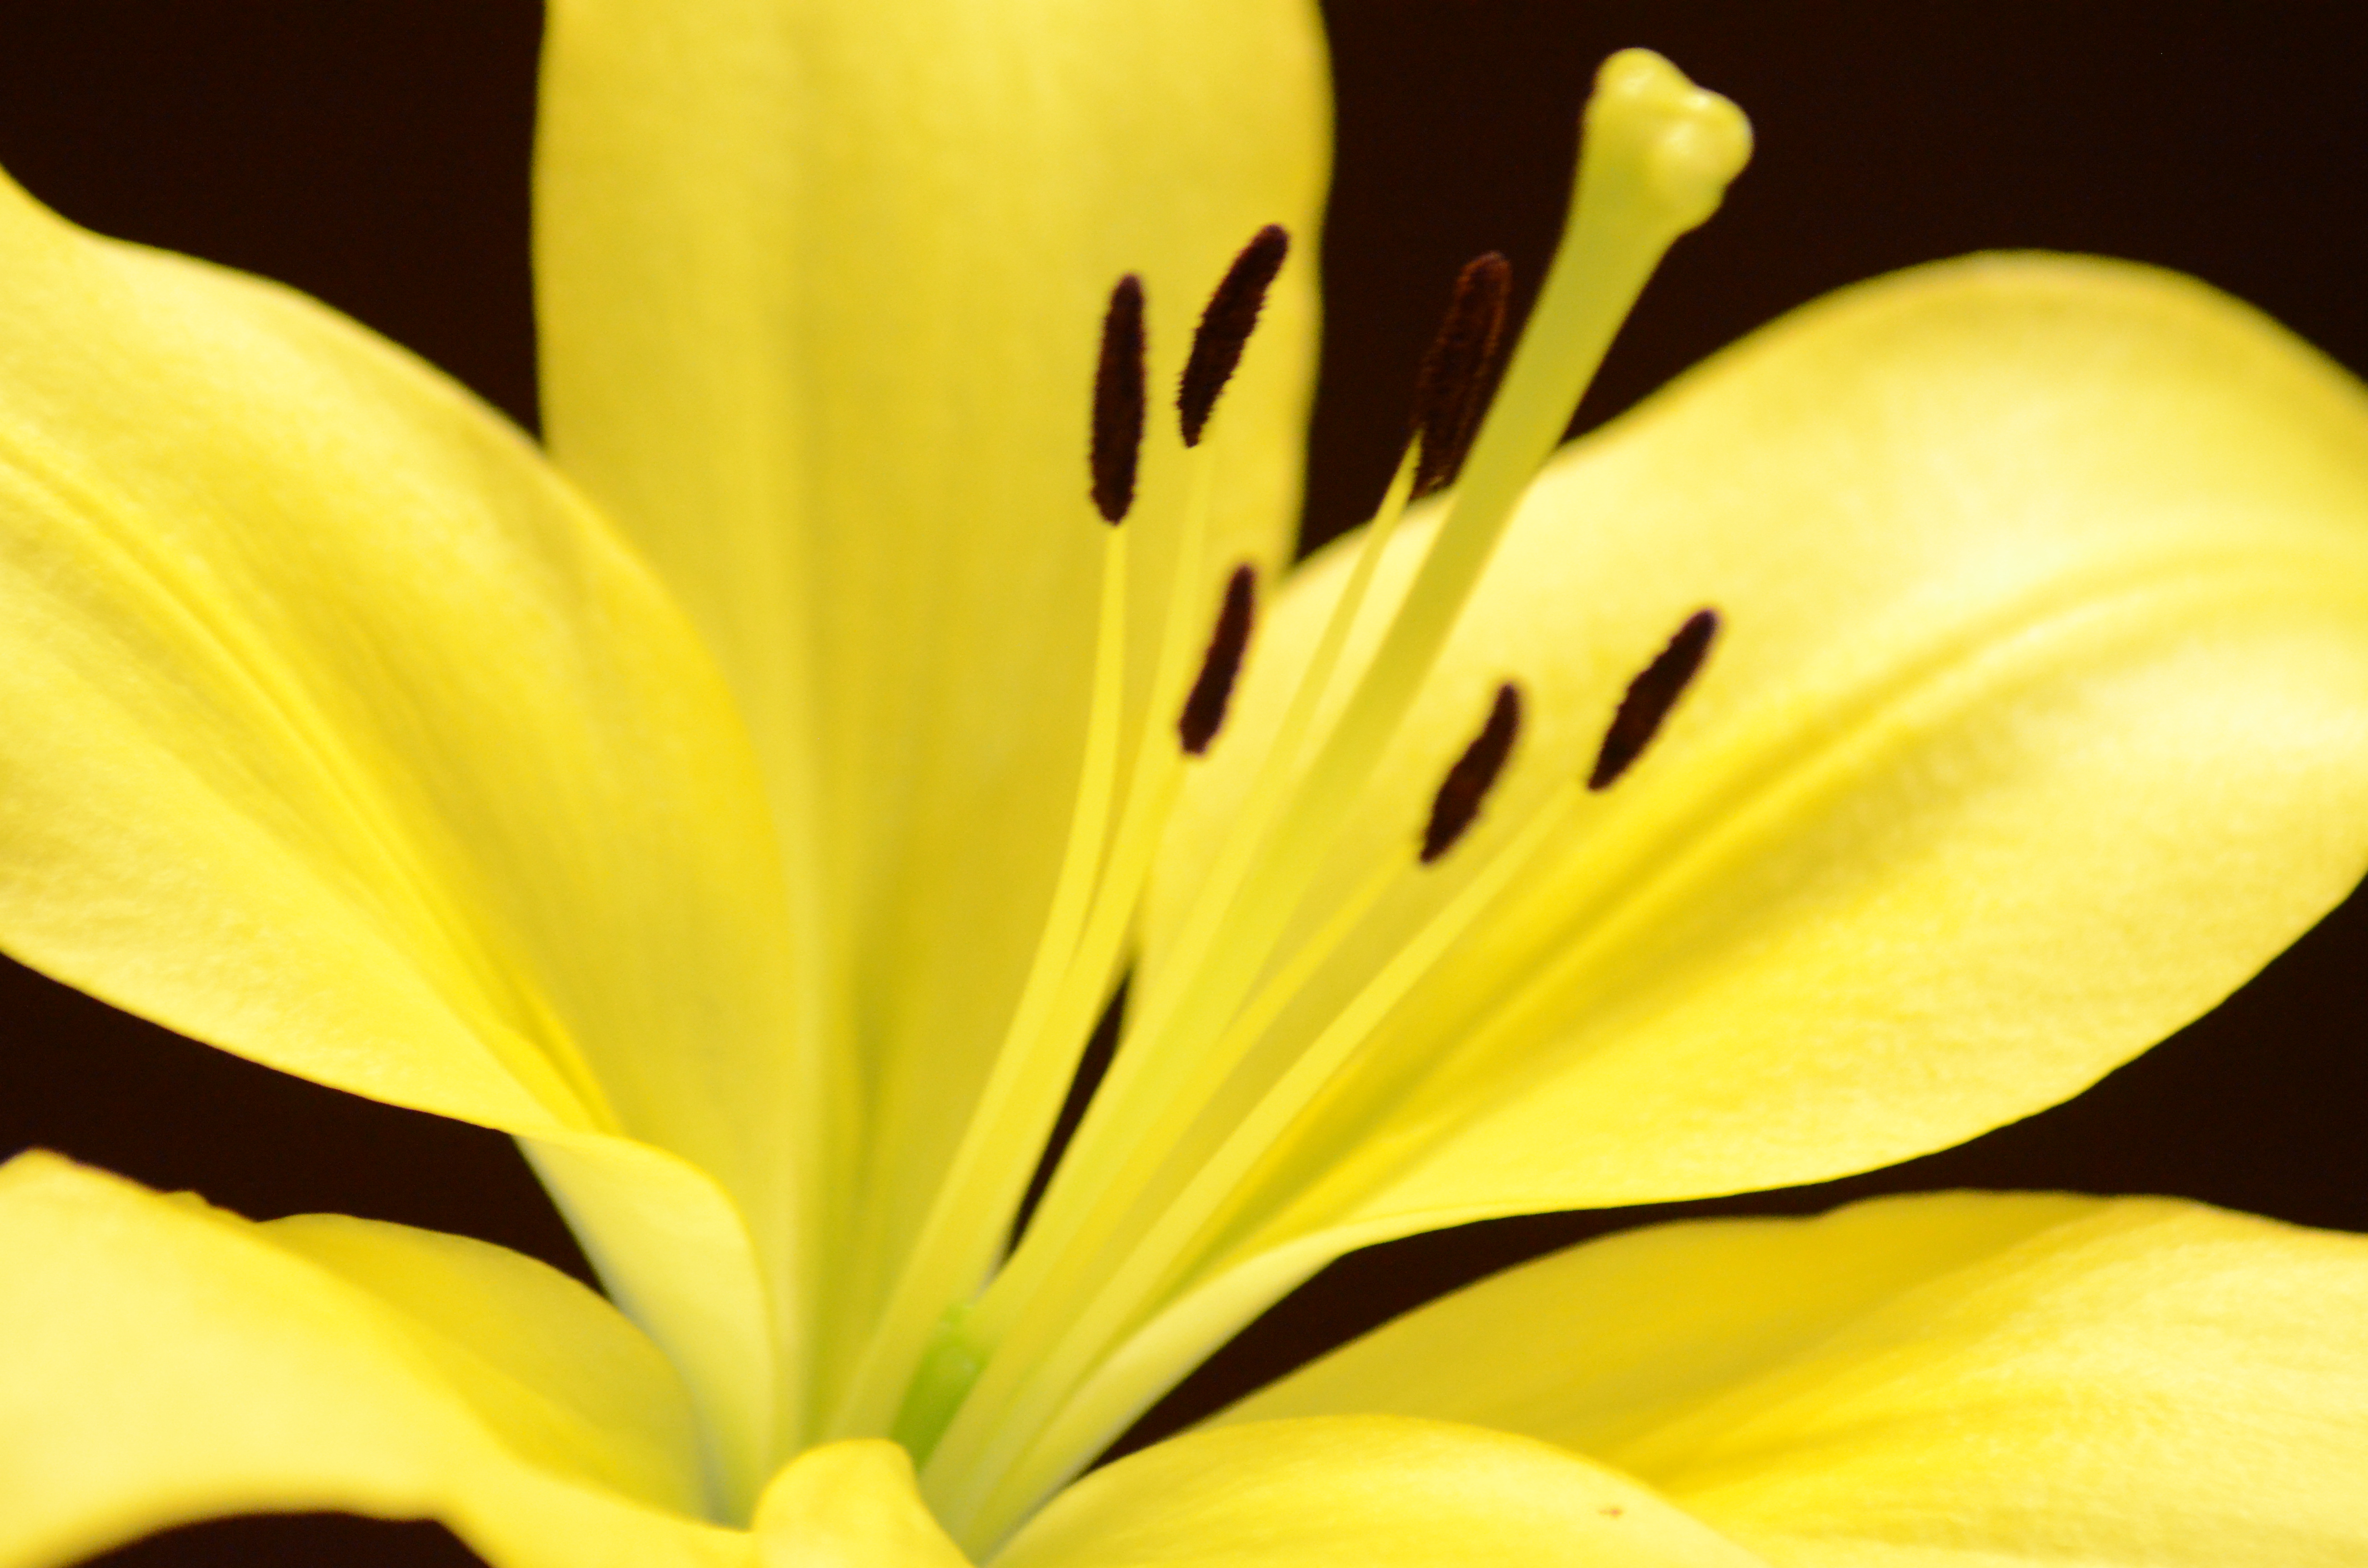
flower, yellow, lily, petal, close up, plant, flowering plant, botany, daylily, macro photography, lily family, photography, Pedicel, pollen